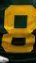
Number: 8